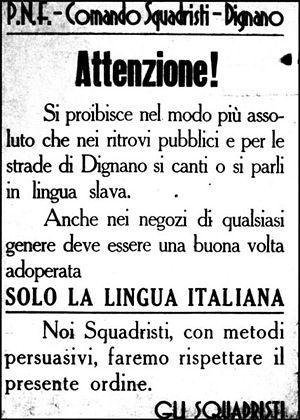
L’Istrie est une péninsule de l'Adriatique de forme triangulaire pointée vers le sud, attachée au continent par le nord-est. Sa superficie est de 2 820 km². Son littoral commence au nord-ouest avec le golfe de Trieste, suit une ligne rectiligne nord-ouest/sud-est longue de 242,5 km jusqu'au cap Kamenjak où il s'infléchit et suit une ligne sud-ouest/nord-est longue de 212,4 km jusqu'à la baie de Kvarner. Son territoire est principalement compris en Croatie.